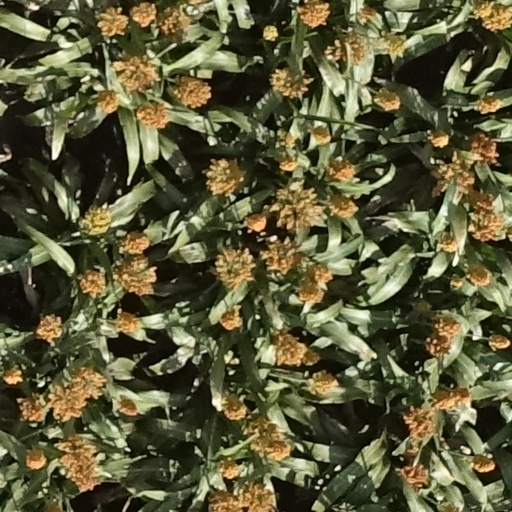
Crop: sorghum